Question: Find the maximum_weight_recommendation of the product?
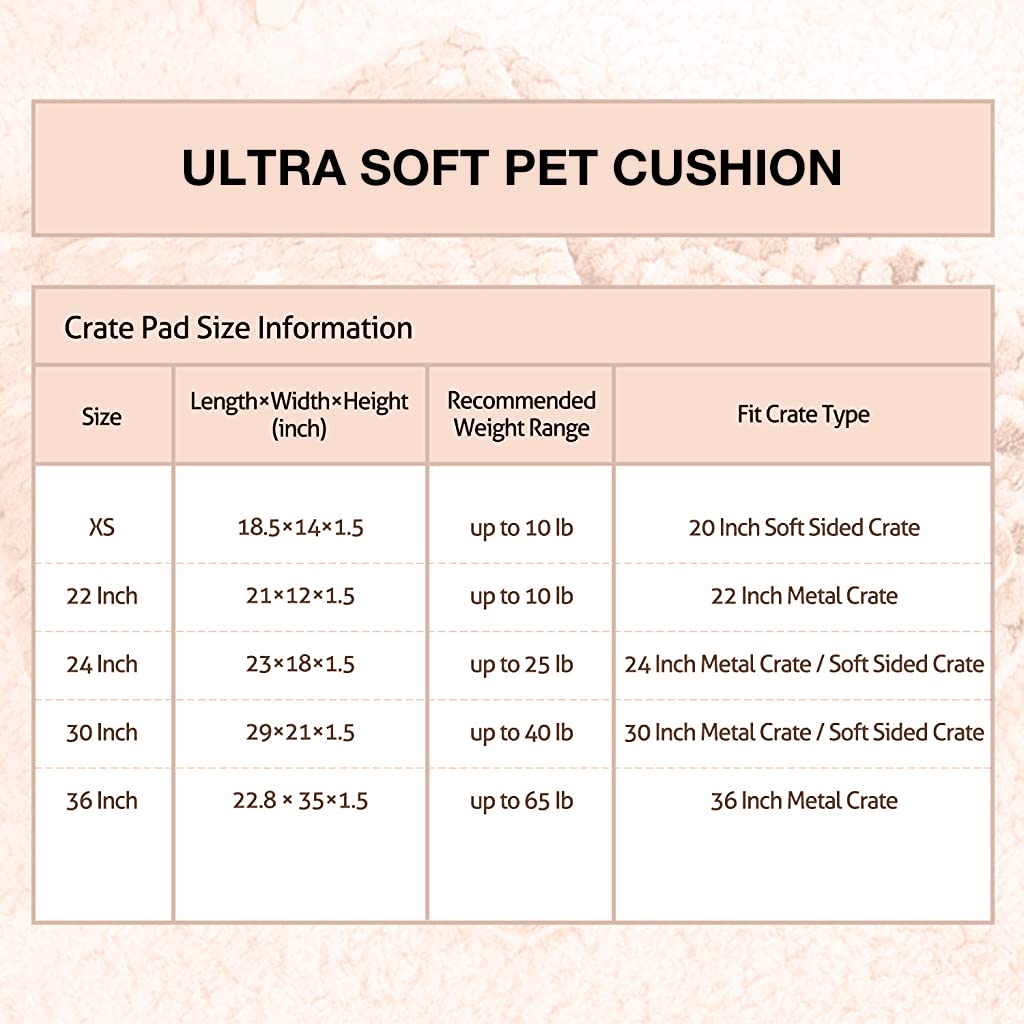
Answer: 10 pound